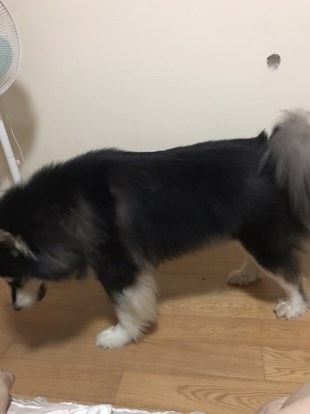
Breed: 1324-n000004-malamute